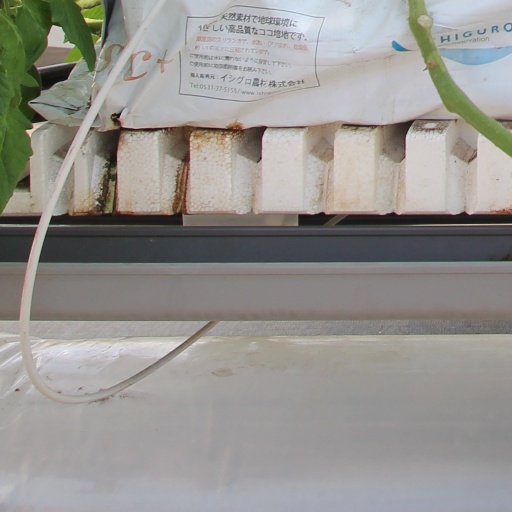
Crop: tomato